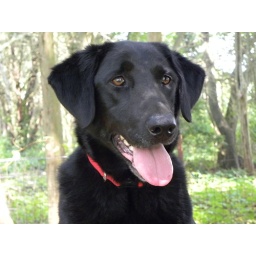
My black lab. She gets very excited...all the time. It's like she's the Energizer Bunny...but in dog form. :D